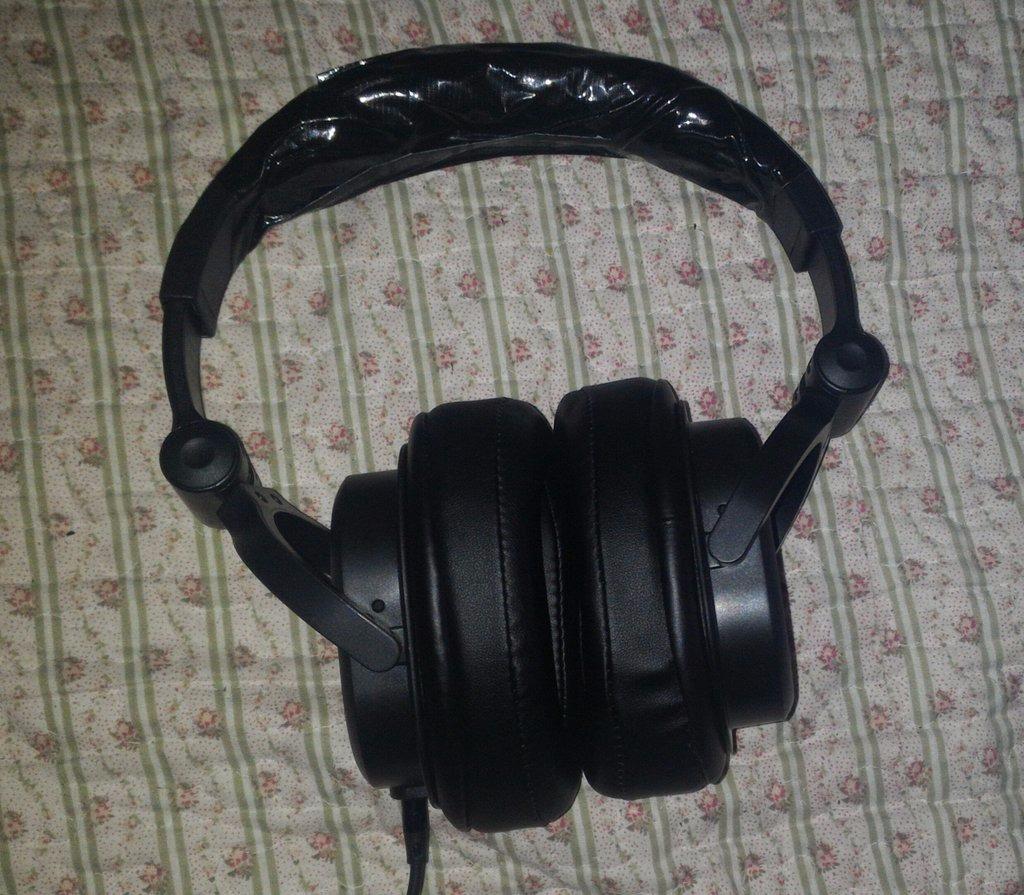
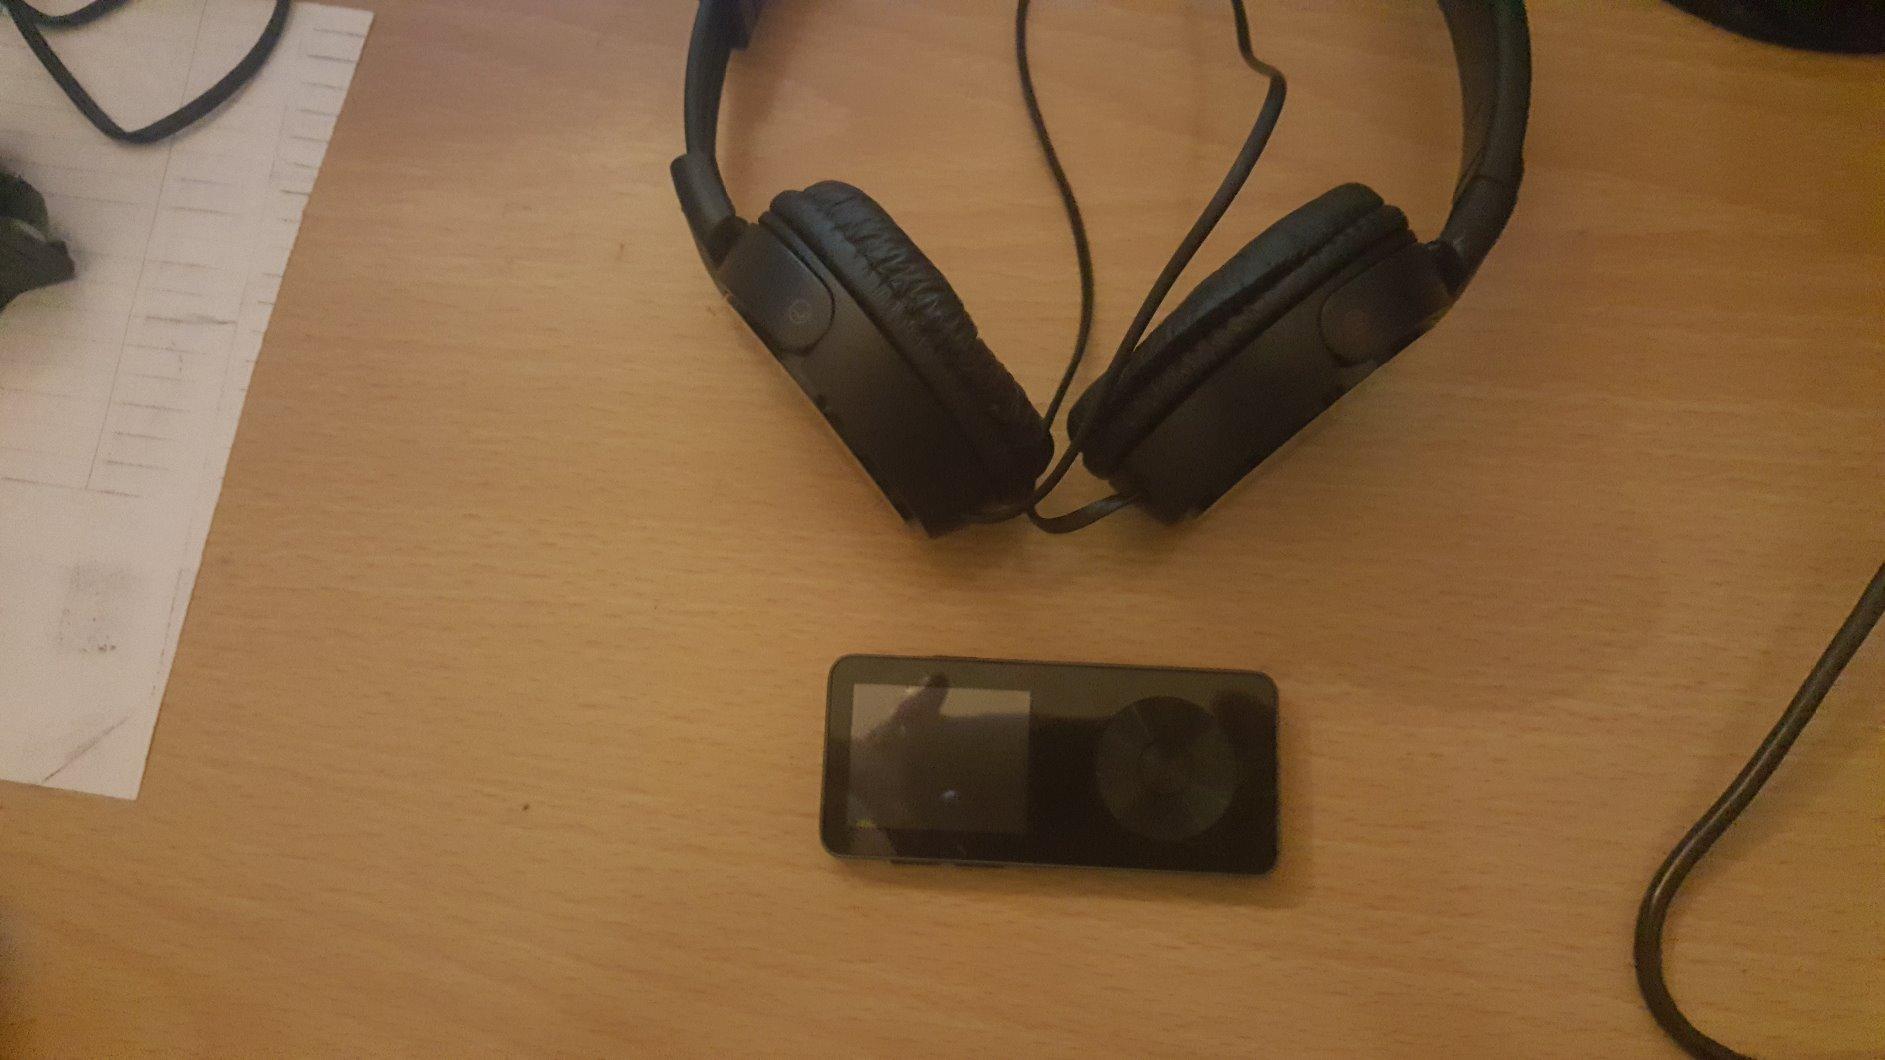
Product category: headphones
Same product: no